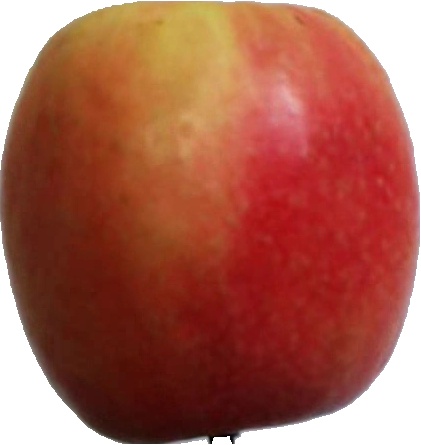
Label: apple_pink_lady_1